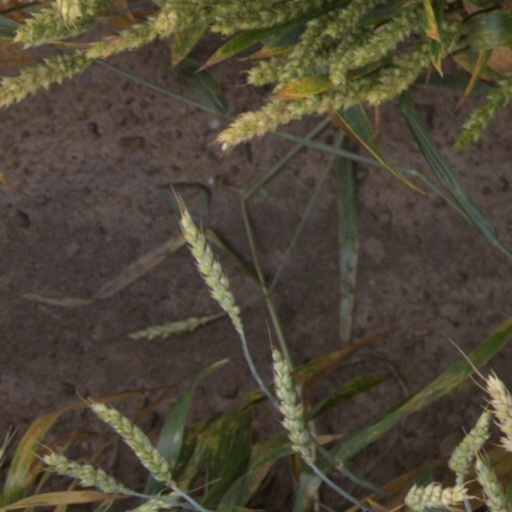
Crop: wheat